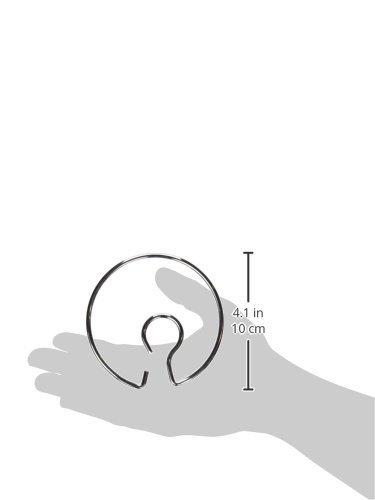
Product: Carson Dellosa Pocket Chart Rings (7545)
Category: Toys & Games | Learning & Education
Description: Fits most standard pocket chart stands.
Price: $8.57
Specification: ProductDimensions:7x4.1x0.3inches|ItemWeight:3.04ounces|ShippingWeight:1.6pounds(Viewshippingratesandpolicies)|DomesticShipping:ItemcanbeshippedwithinU.S.|InternationalShipping:ThisitemcanbeshippedtoselectcountriesoutsideoftheU.S.LearnMore|ShippingAdvisory:Thisitemmustbeshippedseparatelyfromotheritemsinyourorder.Additionalshippingchargeswillnotapply.|ASIN:B000F8T396|Itemmodelnumber:7545